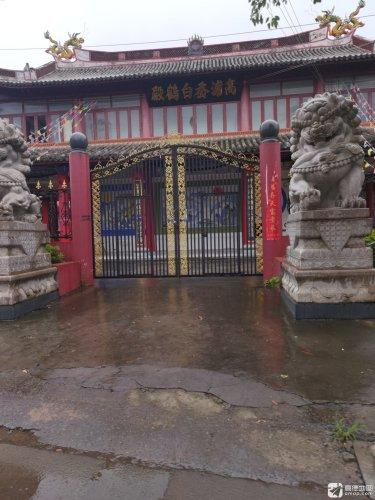
地标名称：高浦岙白鹤殿
所在城市：台州市·温岭市